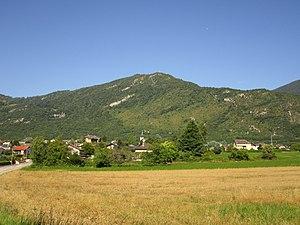
Le chef-lieu (Challes-les-Eaux, France) et le Mont Saint-Michel le 16 juillet 2016.
Challes-les-Eaux est une commune française et une station thermale située dans le département de la Savoie, en région Auvergne-Rhône-Alpes.